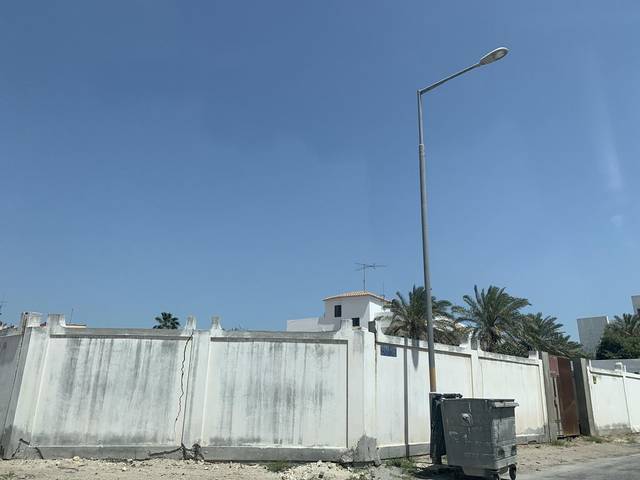
Region: Bahrain
Coordinates: 26.21, 50.582